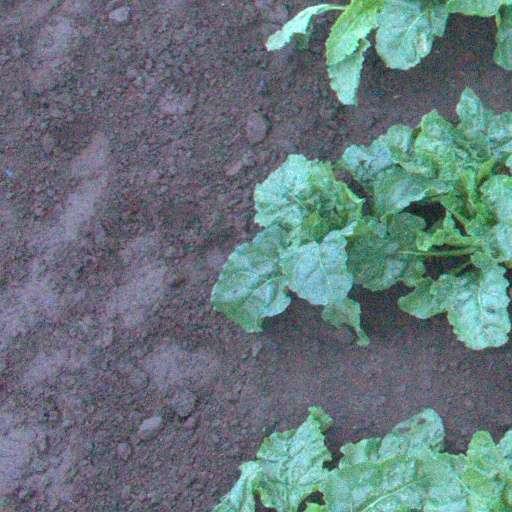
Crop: sugar beet